James Metzger

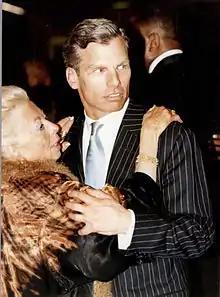
James C. Metzger in 1998.

Metzger entered the general insurance, risk management and health insurance business during 1983 and founded The Whitmore Group, Ltd. in Roslyn Heights, New York, during 1989. Various media, including Long Island Business News, reported during 2011 that The Whitmore Group was the seventh largest insurance brokerage business on Long Island. Metzger relocated the corporate office to Garden City, New York, and rebranded the business as The Whitmore Agency.